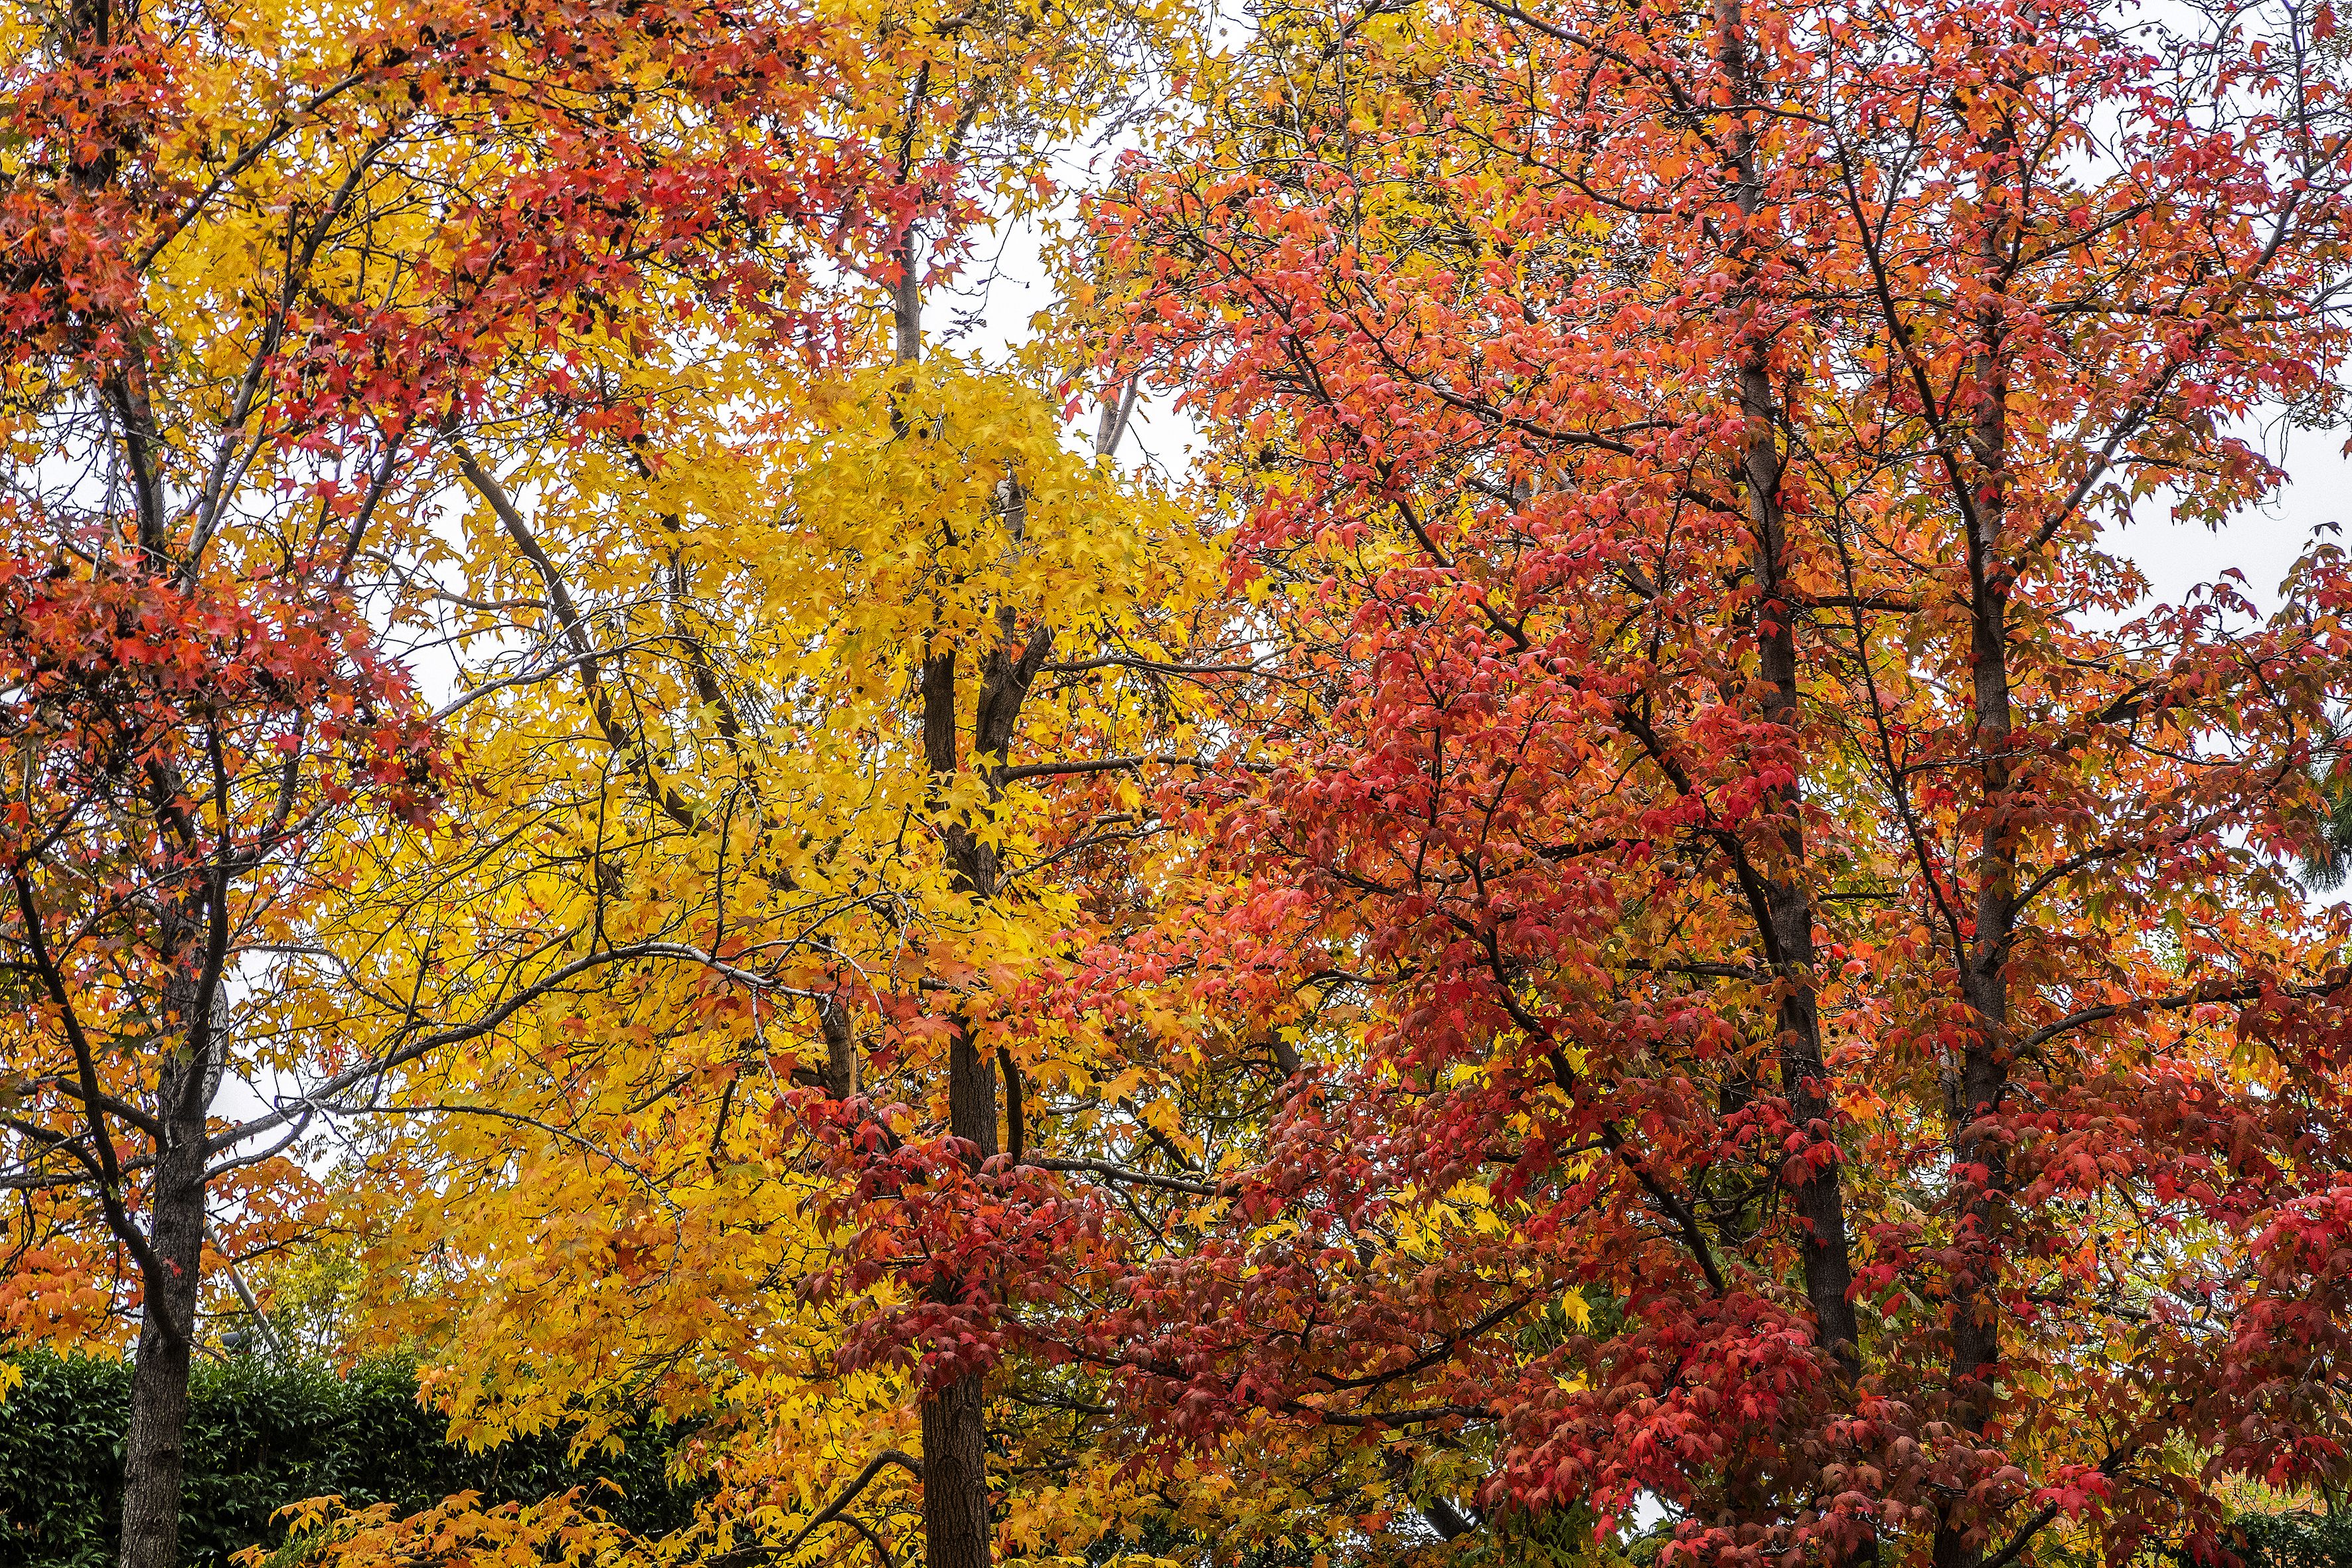
Colorful Trees
The image features a mix of trees with dense foliage in shades of golden yellow and deep red. The branches spread out, intertwining against a bright sky. Some areas of the sky peek through the leaves, adding contrast to the warm tones of the trees.
Low angle, The photo shows several colorful trees standing against a clear sky. The lighting in the photo is natural and warm. The colors are bright, with red, orange, green and yellow dominating the image. The atmosphere in the photo is autumnal and beautiful.
Labels: Plant, Tree, Leaf, Maple, Autumn, Tree Trunk, Trees, Sky
Camera: Canon Canon PowerShot G7 X Mark II
Lens: 8.8-36.8 mm
Aperture: F6.3
Exposure: 1/30 sec
ISO: 125
Focal length: 36.8 mm